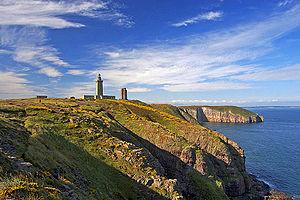
Le phare du cap Fréhel est un phare maritime des Côtes-d'Armor. Le phare actuel, construit de 1946 à 1950 sur la pointe du cap Fréhel, à près de 70 m au-dessus des flots, succède à 2 constructions plus anciennes implantées sur les mêmes lieux. Il éclaire et sécurise fortement le passage de la baie de Saint-Brieuc vers la rade de Saint-Malo très difficile d'accès car battue par les vents. Le phare fait l’objet d’un classement au titre des monuments historiques par arrêté du 23 mai 2011.
Le sentier de grande randonnée 34 est un sentier littoral qui part du Mont-Saint-Michel pour se terminer à Saint-Nazaire. Il longe quasiment l'intégralité de la côte de la région Bretagne à partir du Mont Saint-Michel et, au-delà de la limite entre le Morbihan et la Loire-Atlantique, va jusqu'à l'embouchure de la Loire. Il s'étend sur 1 700 km.
La 5ᵉ étape du Tour de France 2011 s'est déroulée le mercredi 6 juillet 2011. Elle est partie de Carhaix-Plouguer et arrivée au cap Fréhel. Cette étape est remportée au sprint par le Britannique Mark Cavendish. Le champion du monde norvégien Thor Hushovd conserve le maillot jaune.